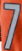
Number: 7